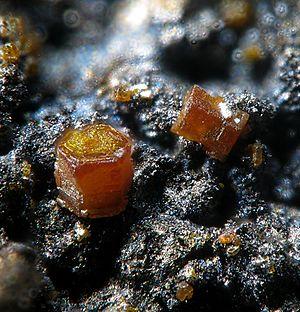
La greenockite est une espèce minérale composée de sulfure de cadmium β à structure cristalline hexagonale de formule CdS. Il s'agit d'un minéral rare, assez dense et dur, mais fragile, véritable pigment minéral dont la teinte peut varier du jaune à l'orange, parfois au rouge brique et au brun, qui se forme en surface, par altération des blendes ou autres minéraux riches en cadmium, ou dans les gisements profonds où pénètre l'eau.